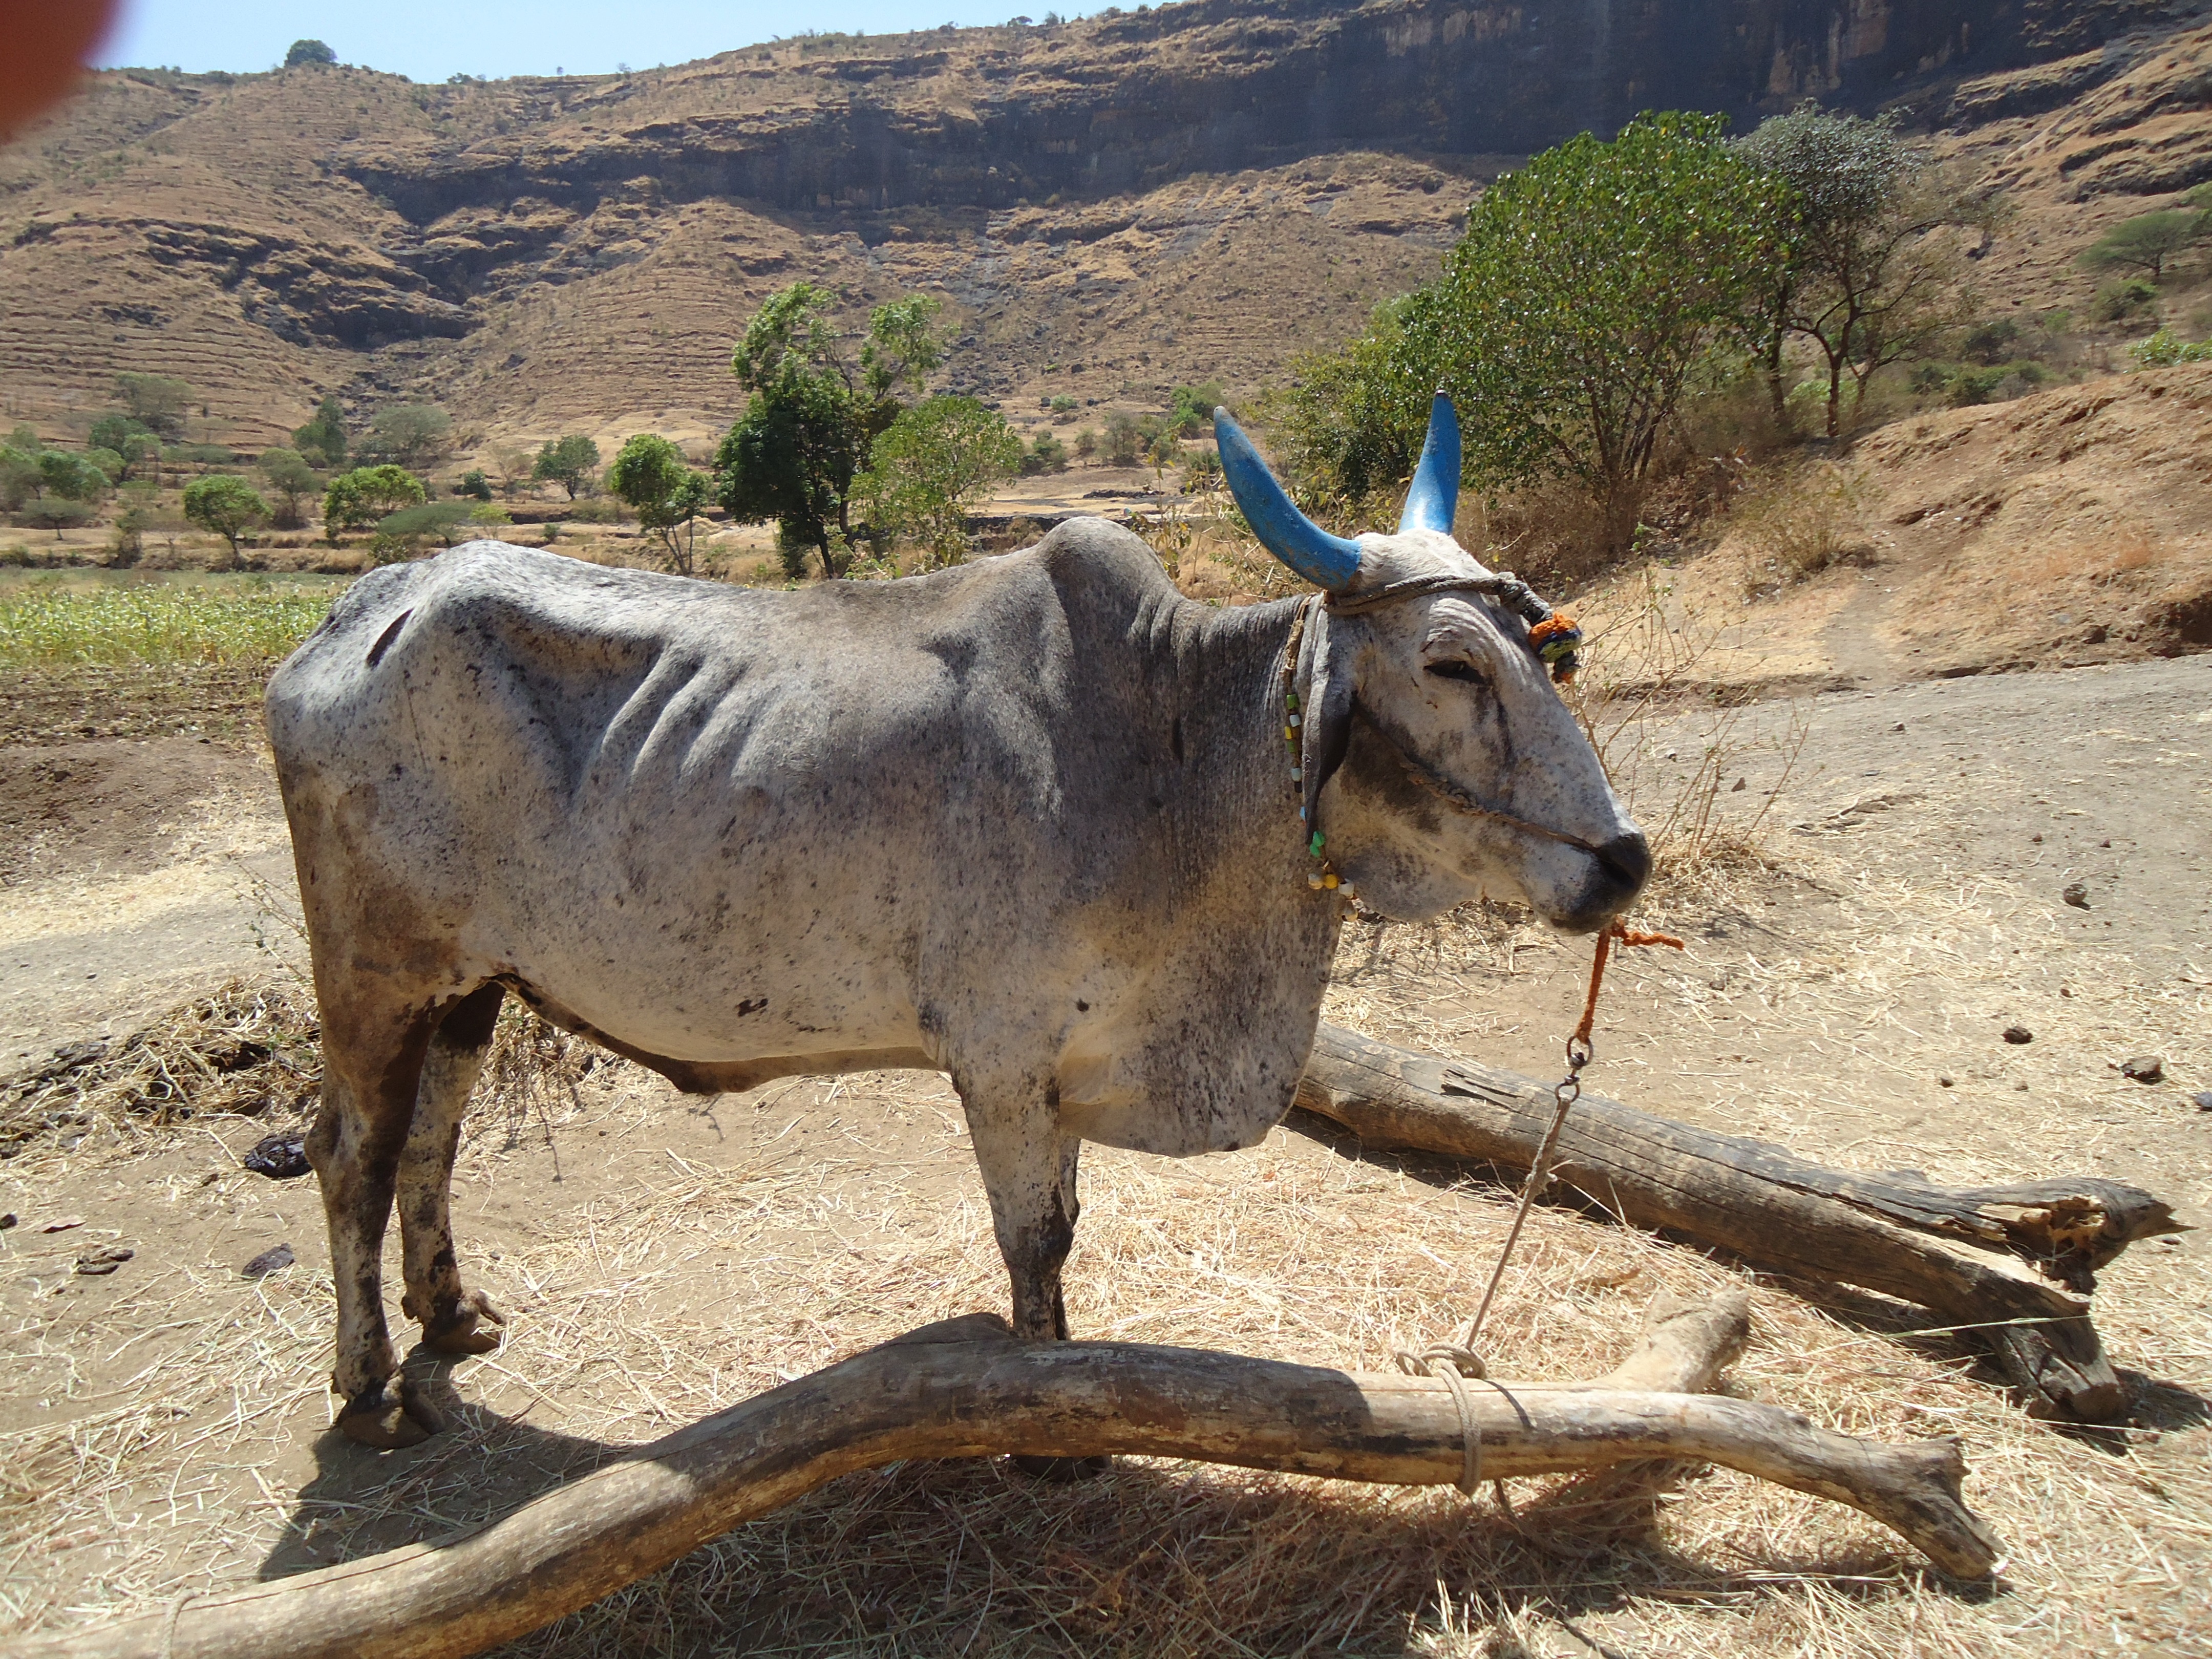
cart, chain, adventure, animal, wildlife, zoo, horn, cattle, herd, farming, livestock, mammal, agriculture, bovine, fauna, donkey, domestic, india, pulling, ploughing, plowing, safari, ox, bullock, tied, pack animal, farm work, cattle like mammal, draught animal